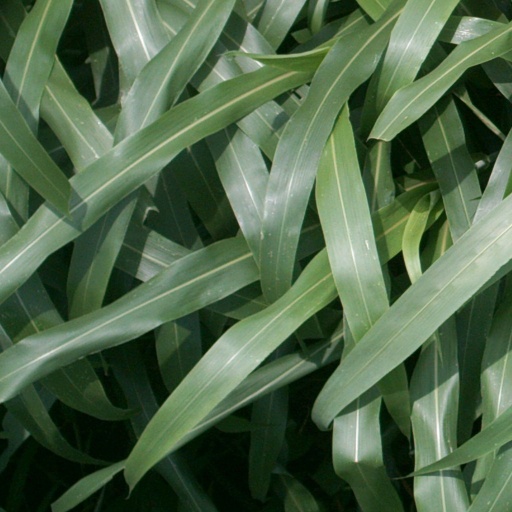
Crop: sorghum